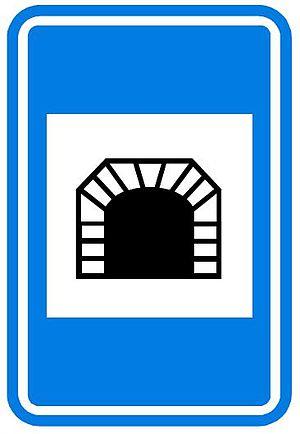
Ceci est une comparaison des panneaux routiers dans les pays européens.